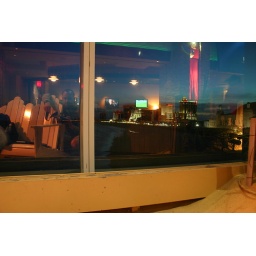
Atlantic City - Dinner in Mall transformed into a pirate ship by Max...Great view of the ocean